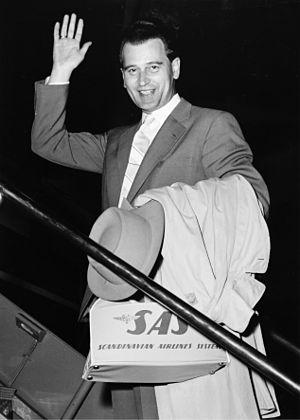
Eduard Strauss II, aussi connu sous le nom Eduard Leopold Maria Strauss est un chef d'orchestre autrichien, petit-fils d'Eduard Strauss I et neveu de Johann Strauss III.